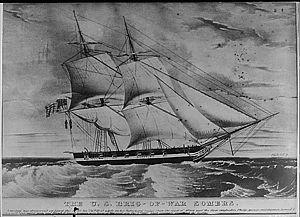
Le brick-goélette américain Somers
Les grandes invasions napoléoniennes de la péninsule Ibérique, menées dans le cadre de la « Guerre d'Espagne », donnent lieu à ce que l'on nomme la « Guerre d'indépendance espagnole » en Espagne, et à ce que l'on appelle la « Guerre péninsulaire » au Portugal.